Vehicle registration plates of Mexico

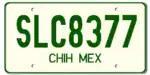
pre-graphic era

As of 24 June 2016, the combinations issued had to be changed as no combinations may be repeated. From having used ABC-12-34, several jurisdictions began changing to ABC-123-A for private vehicles, A-123-ABC for public vehicles. Mexico City changed privately owned vehicles at the same time; they are now A12-ABC.